Lunar rover

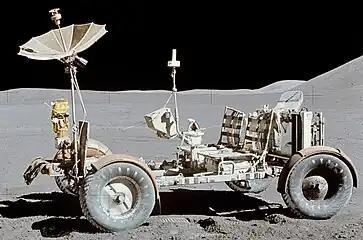
The Apollo 15 Lunar Roving Vehicle on the Moon in 1971

In November 1970, as part of the Lunokhod program, the Soviet Union sent the "Lunokhod 1" robotic rover to the lunar surface. It remained operational until October 1971. The rover was soft-landed in Mare Imbrium by the "Luna 17" lander. "Lunokhod 1" was the first rover to land on another celestial body.